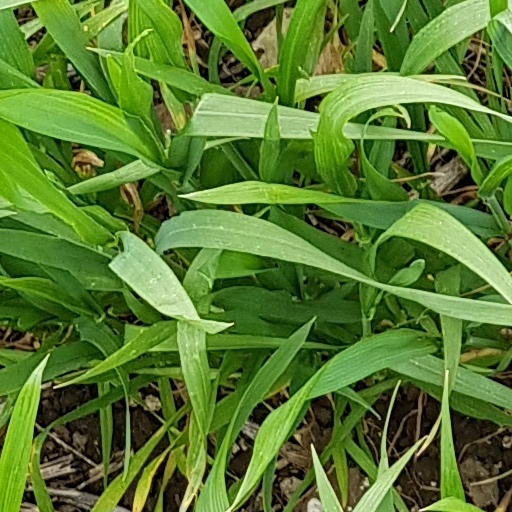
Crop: wheat